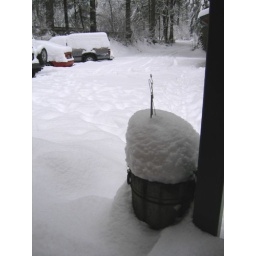
I think the plant in that pot is done for.